Mauritia histrio

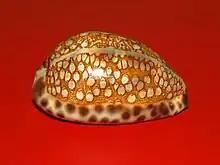
A lateral view of a shell of "Mauritia histrio" from Philippines, anterior end towards the right

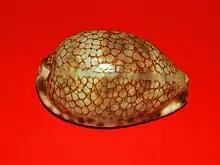
"Mauritia histrio" from the Philippines, dorsal view

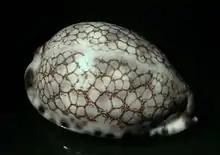
A dorsal view of "Mauritia histrio westralis"

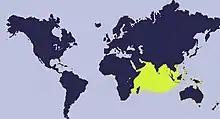
Distribution map of "Mauritia histrio"

This species is distributed in the Indian Ocean and Western Pacific Ocean, along Aldabra, Chagos, East Africa, Kenya, Madagascar, the Mascarene Basin, Mauritius, Mozambique, Réunion, the Seychelles, Tanzania, North West Australia and Philippines.